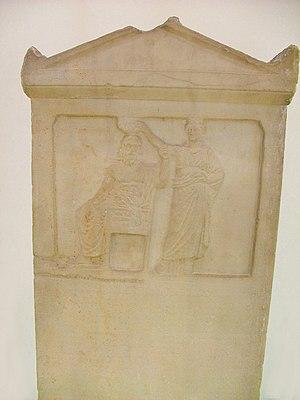
Stèle dite de la Démocratie: loi contre la tyrannie vers 336 a. C. Le bas-relief au sommet de la stèle représente la personnification du Démos couronné par la Démocratie. Musée de l'Agora antique d'Athènes.